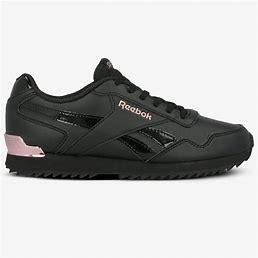
Brand: Reebok
Model: Royal Glide